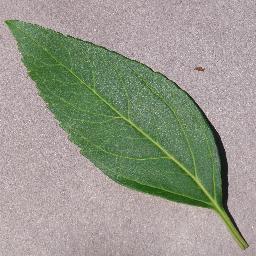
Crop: cherry
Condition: (including_sour)_healthy